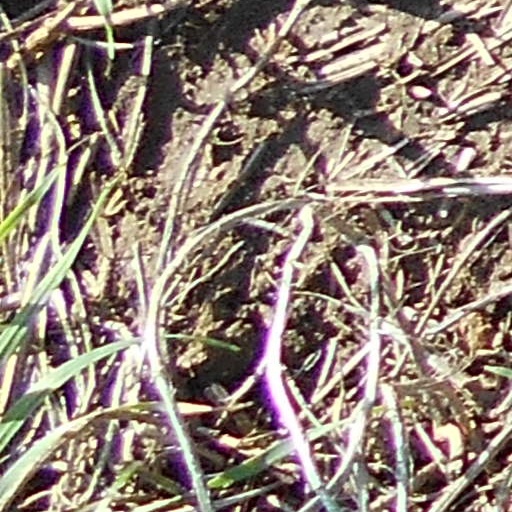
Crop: wheat